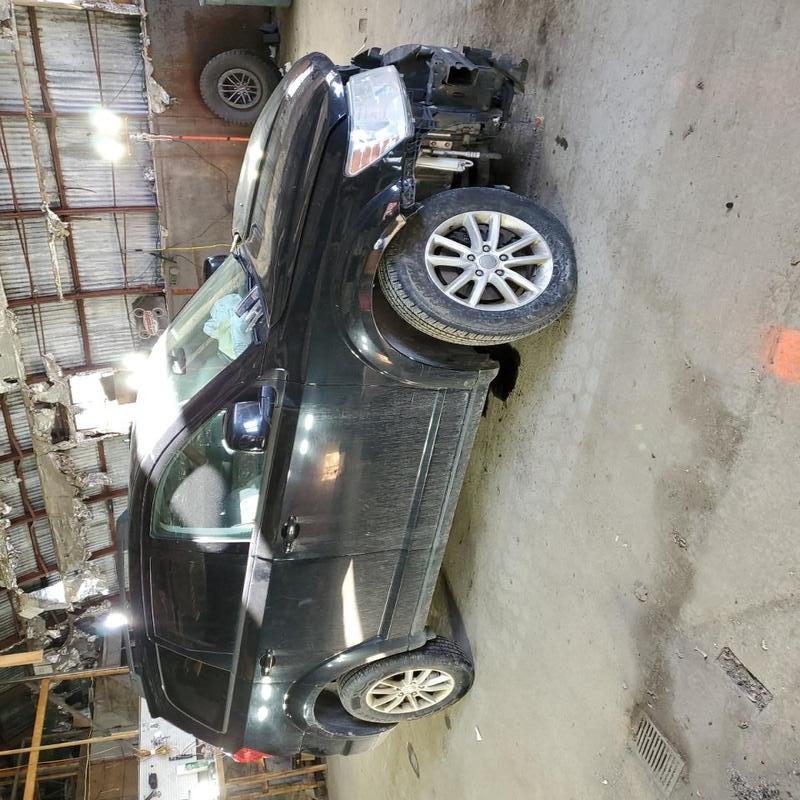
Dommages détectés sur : pare-choc avant, aile avant droite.
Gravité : majeur